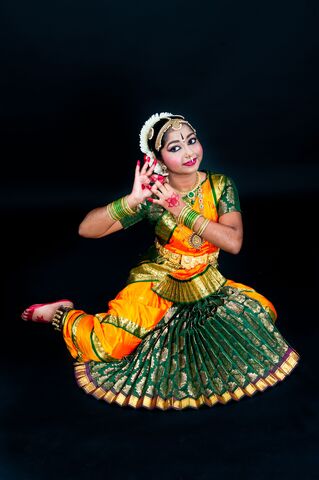
Dance form: bharatanatyam